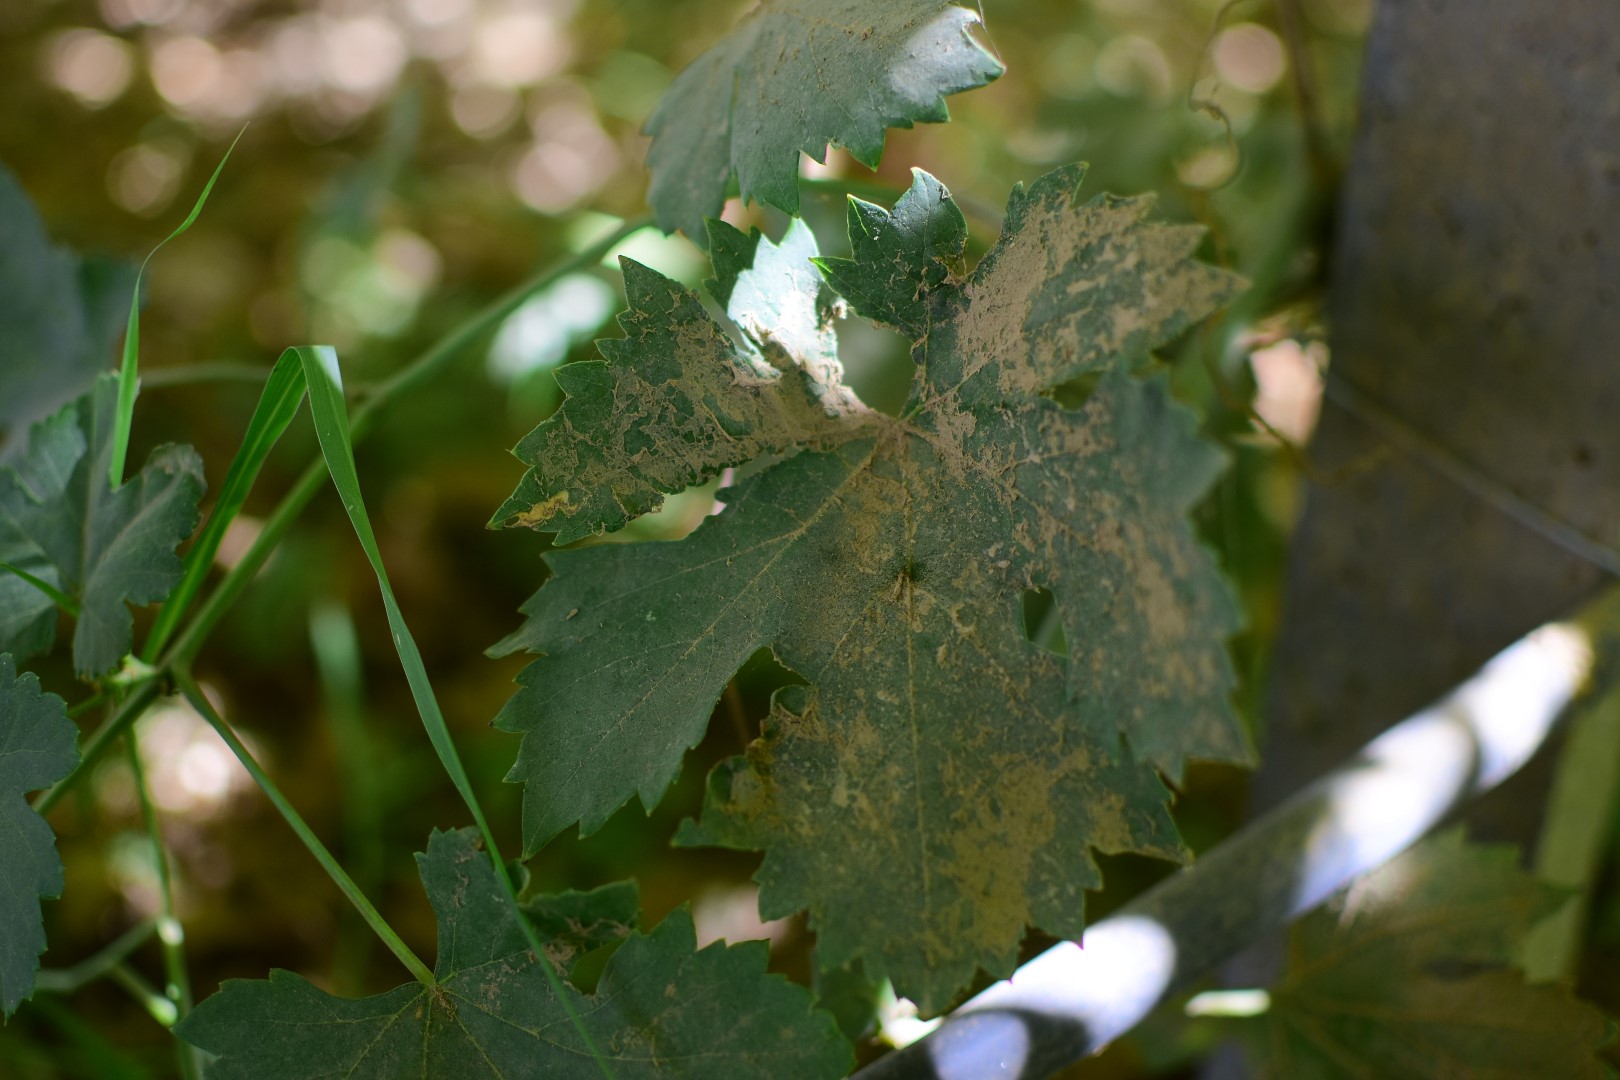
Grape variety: Halawani